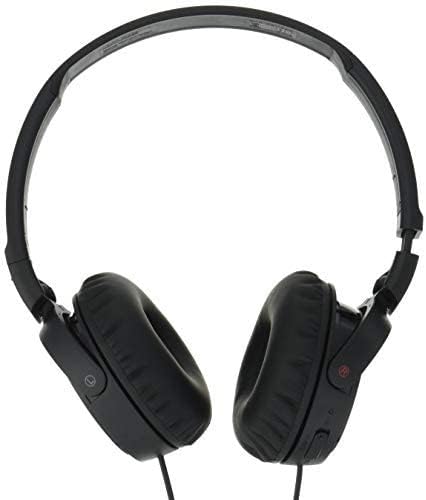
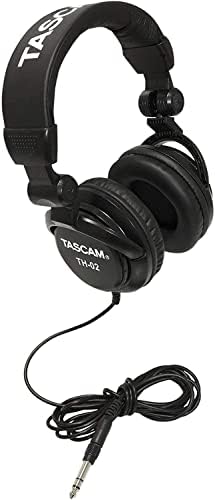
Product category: headphones
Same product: no